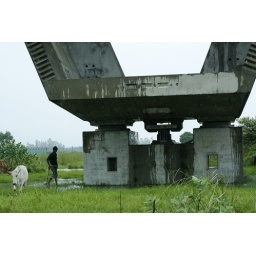
cow and man by bridge bit